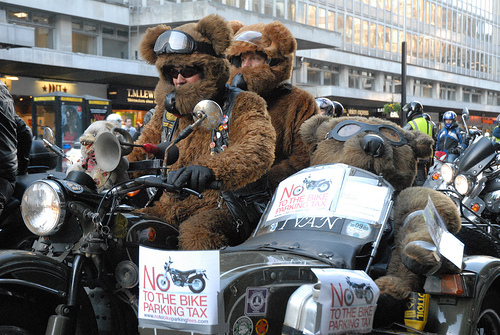
user: Given an image and a question. Answer the question in a short answer. Question: What are they wearing? Short Answer:
assistant: bear suit